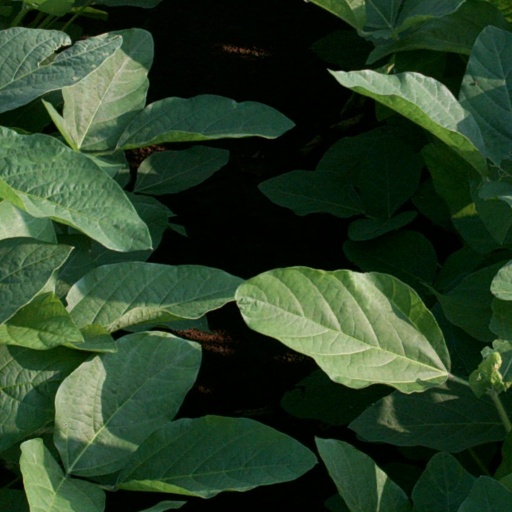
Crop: soybean